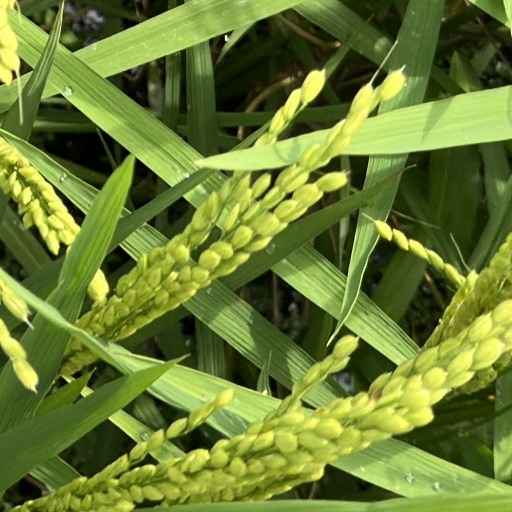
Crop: rice